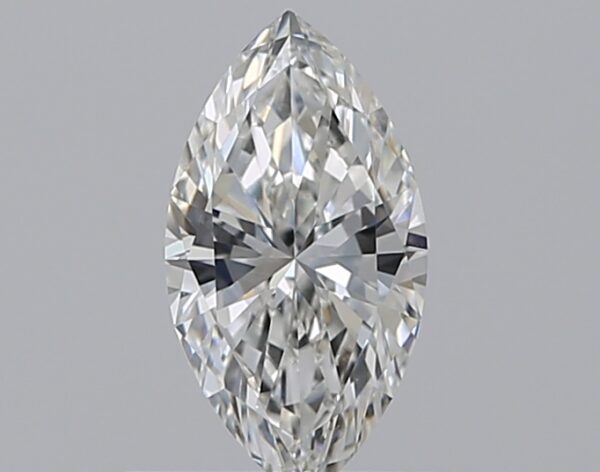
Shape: marquise
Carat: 0.5
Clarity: VS1
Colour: F
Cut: EX
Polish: EX
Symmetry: VG
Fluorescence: ST
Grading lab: GIA
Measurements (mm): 7.93 x 4.25 x 2.66